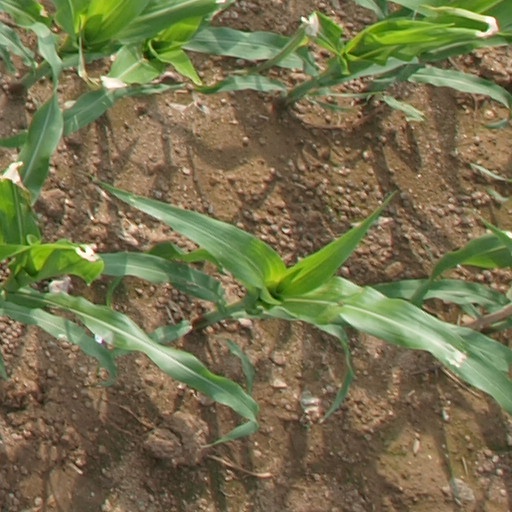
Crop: maize; corn